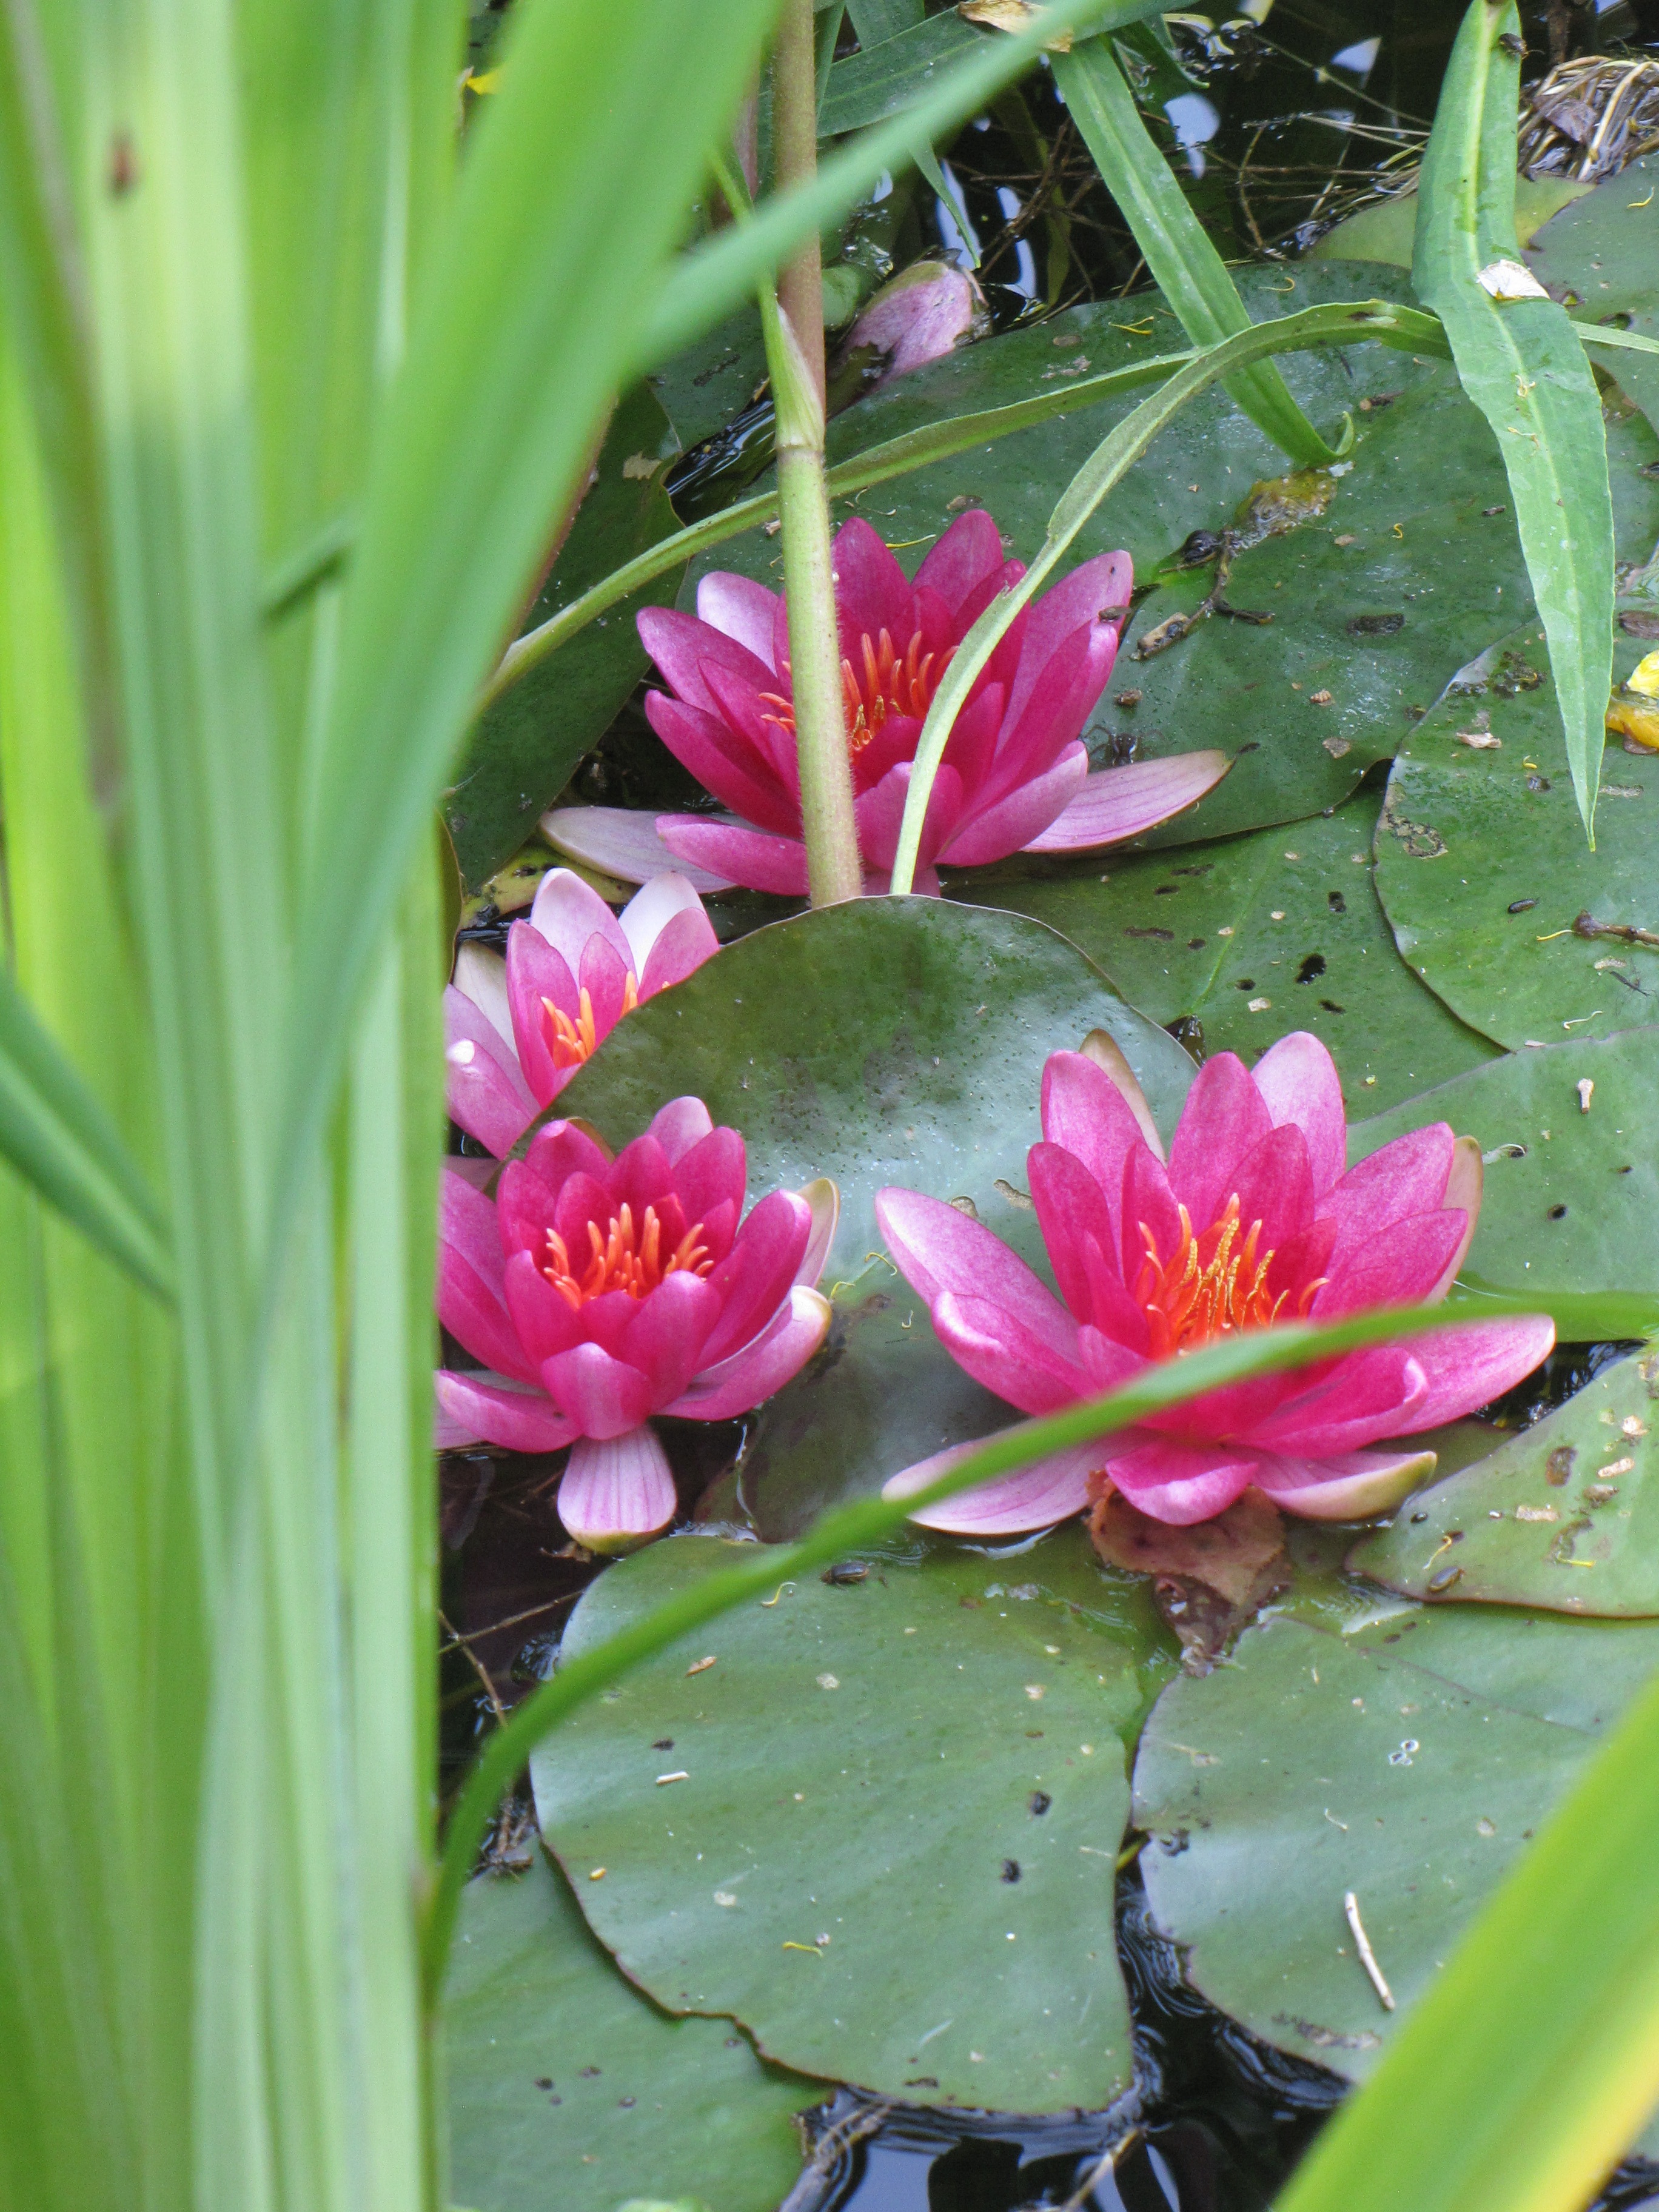
plant, flower, petal, botany, garden, aquatic plant, flora, water lily, wildflower, flowers, wellness, nuphar lutea, flowering plant, land plant